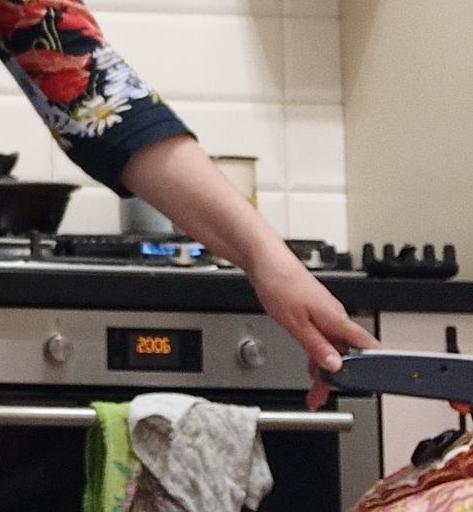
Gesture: no_gesture